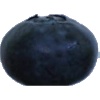
Label: blueberry